Eddy saturation and eddy compensation

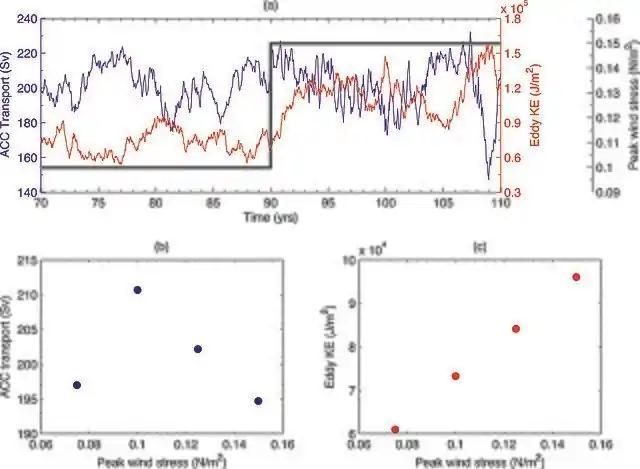

Alongside the ACC there is also the associated Meridional Overturning Circulation (MOC), which is also mainly driven by wind forcing. The insensitivity of the mean current to the accelerating wind forcing can also be seen in the MOC. This near independence of the MOC to the increase of wind stress is referred to as eddy compensation. There would be perfect eddy compensation when the Ekman transport would be balanced by eddy-induced transport.